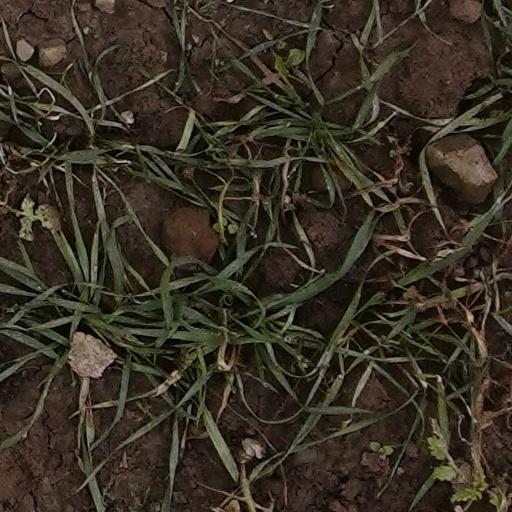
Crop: wheat